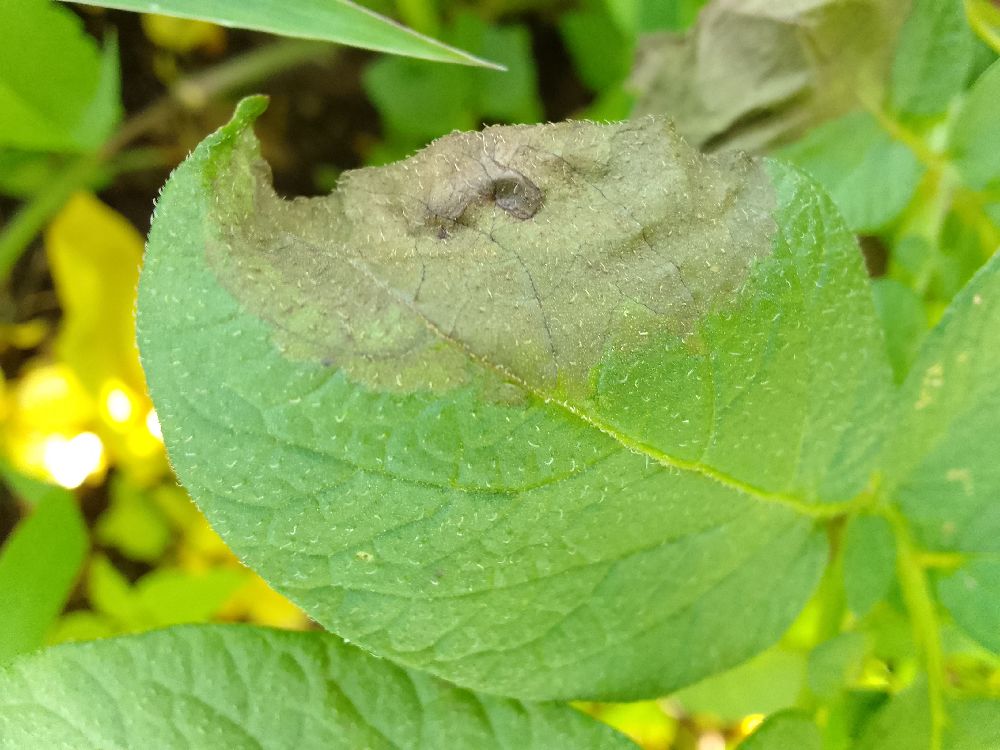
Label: Late blight